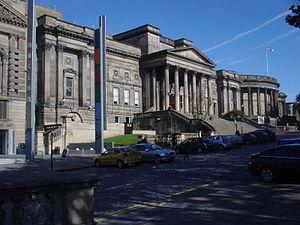
Les National Museums Liverpool, abrégé en NML, connu avant 2003 sous le nom de National Museums and Galleries on Merseyside, regroupe plusieurs musées et galeries d'art de Liverpool et de ses environs. Tous ces musées sont libres d'accès. C'est un non-departmental public body sous la tutelle du département de la Culture, des Médias et du Sport britannique.